Bacteriocyte

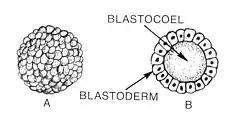

Bacteriocyte microorganism transfer occurs through vertical transmission from mother to offspring. Horizontal transmission or infection does not typically appear because insects with bacteriocytes depend so significantly on their symbiotic relationships to survive. Hosts without bacteriocytes do not usually survive and reproduce into adulthood. In some cases, the bacteria and fungi are transmitted in the egg, as in "Buchnera"; in others, like "Wigglesworthia", they are transmitted via a milky substance that is fed to the developing insect embryo. Suppression of the Ultrabithorax gene in embryos led to the disappearance of bacteriocytes in "Nysius plebius", while manipulation of the Antennapedia gene impacted the formation of bacteriomes but did not halt the formation of bacteriocytes altogether.